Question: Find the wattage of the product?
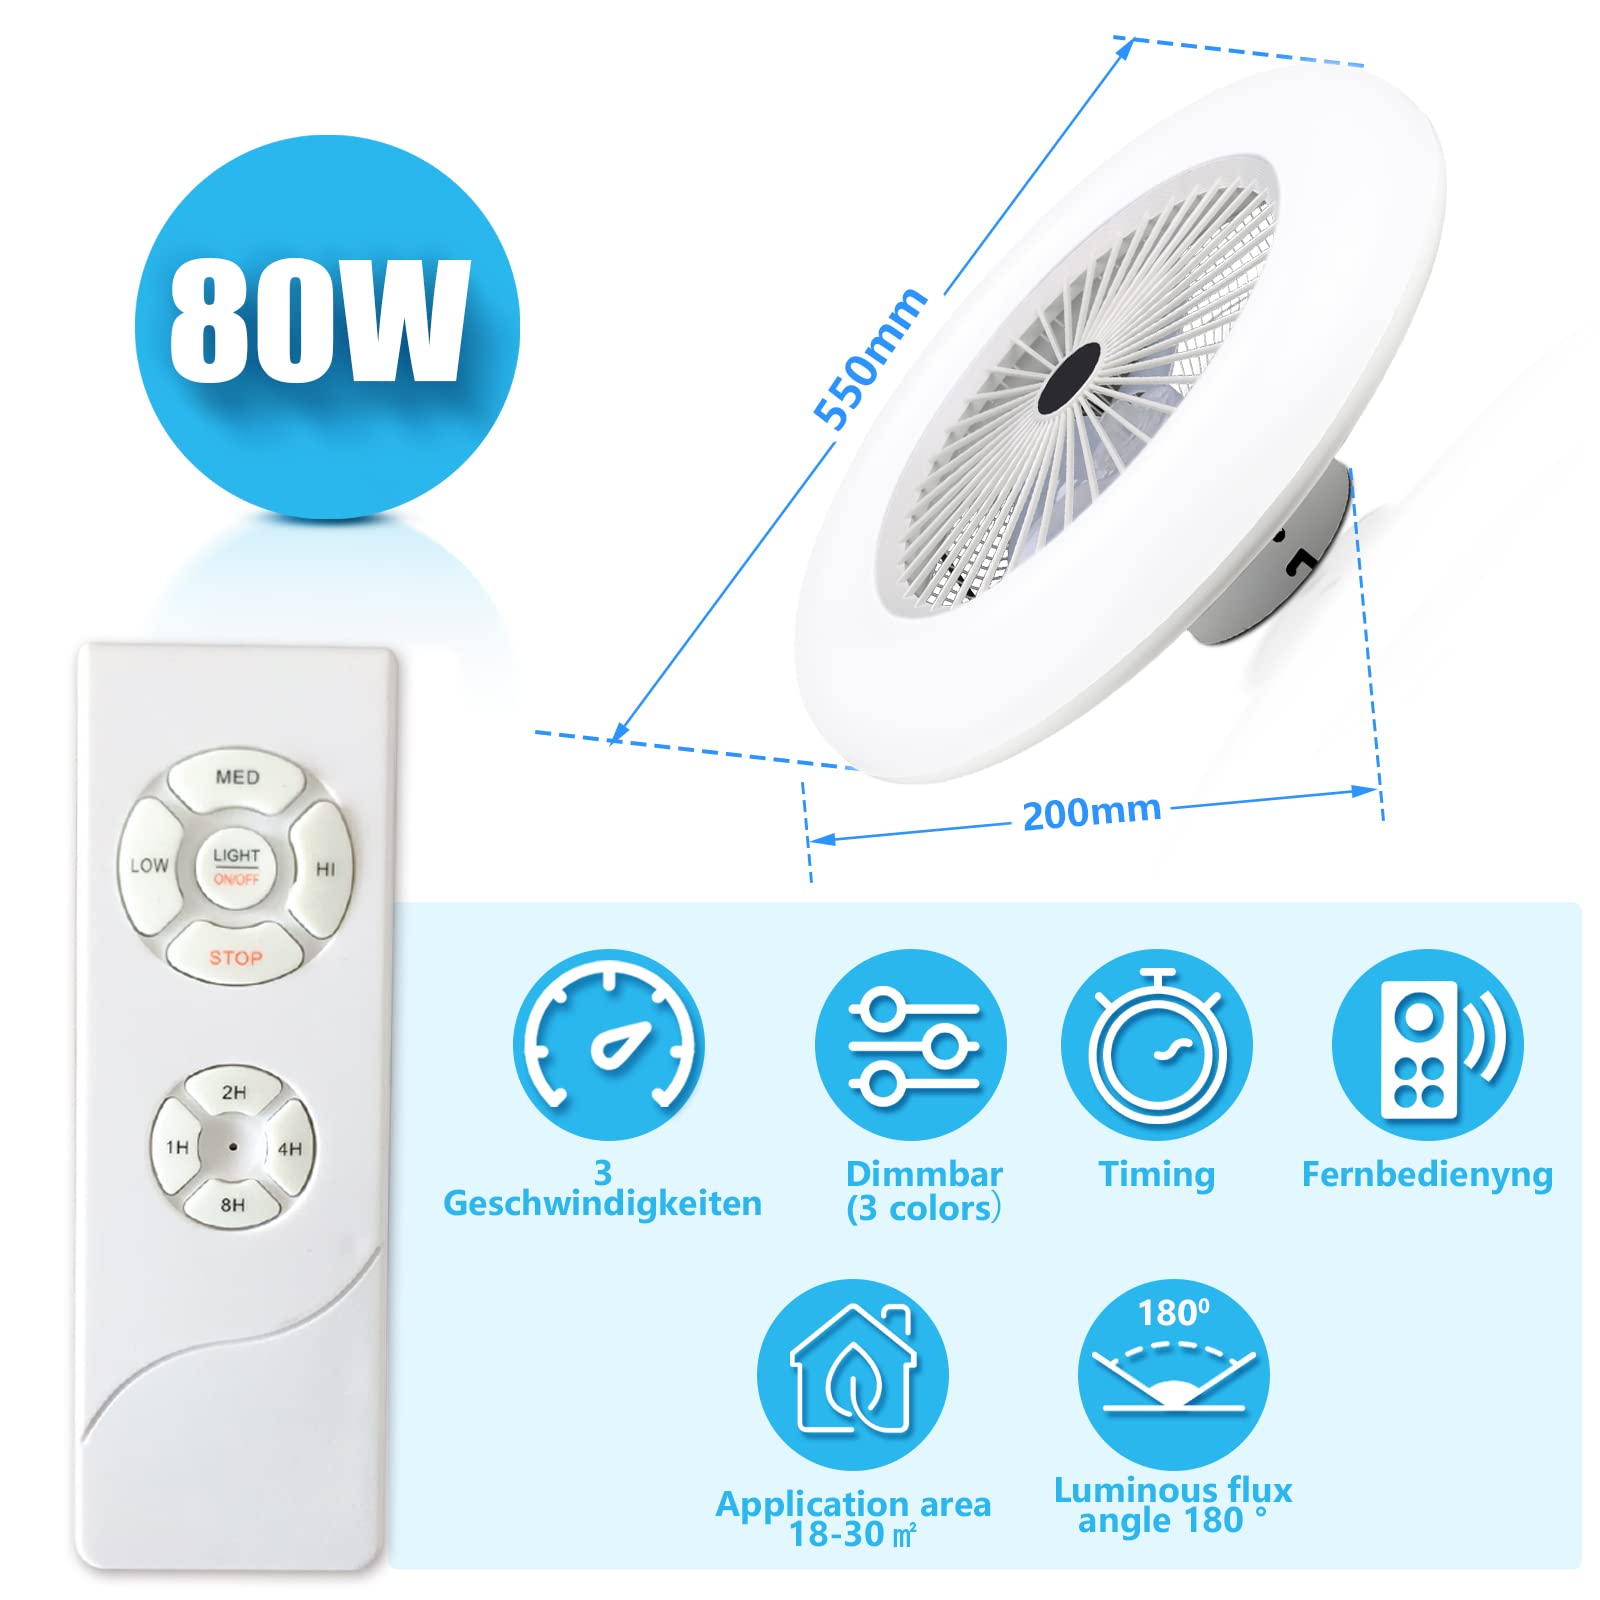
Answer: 80.0 watt